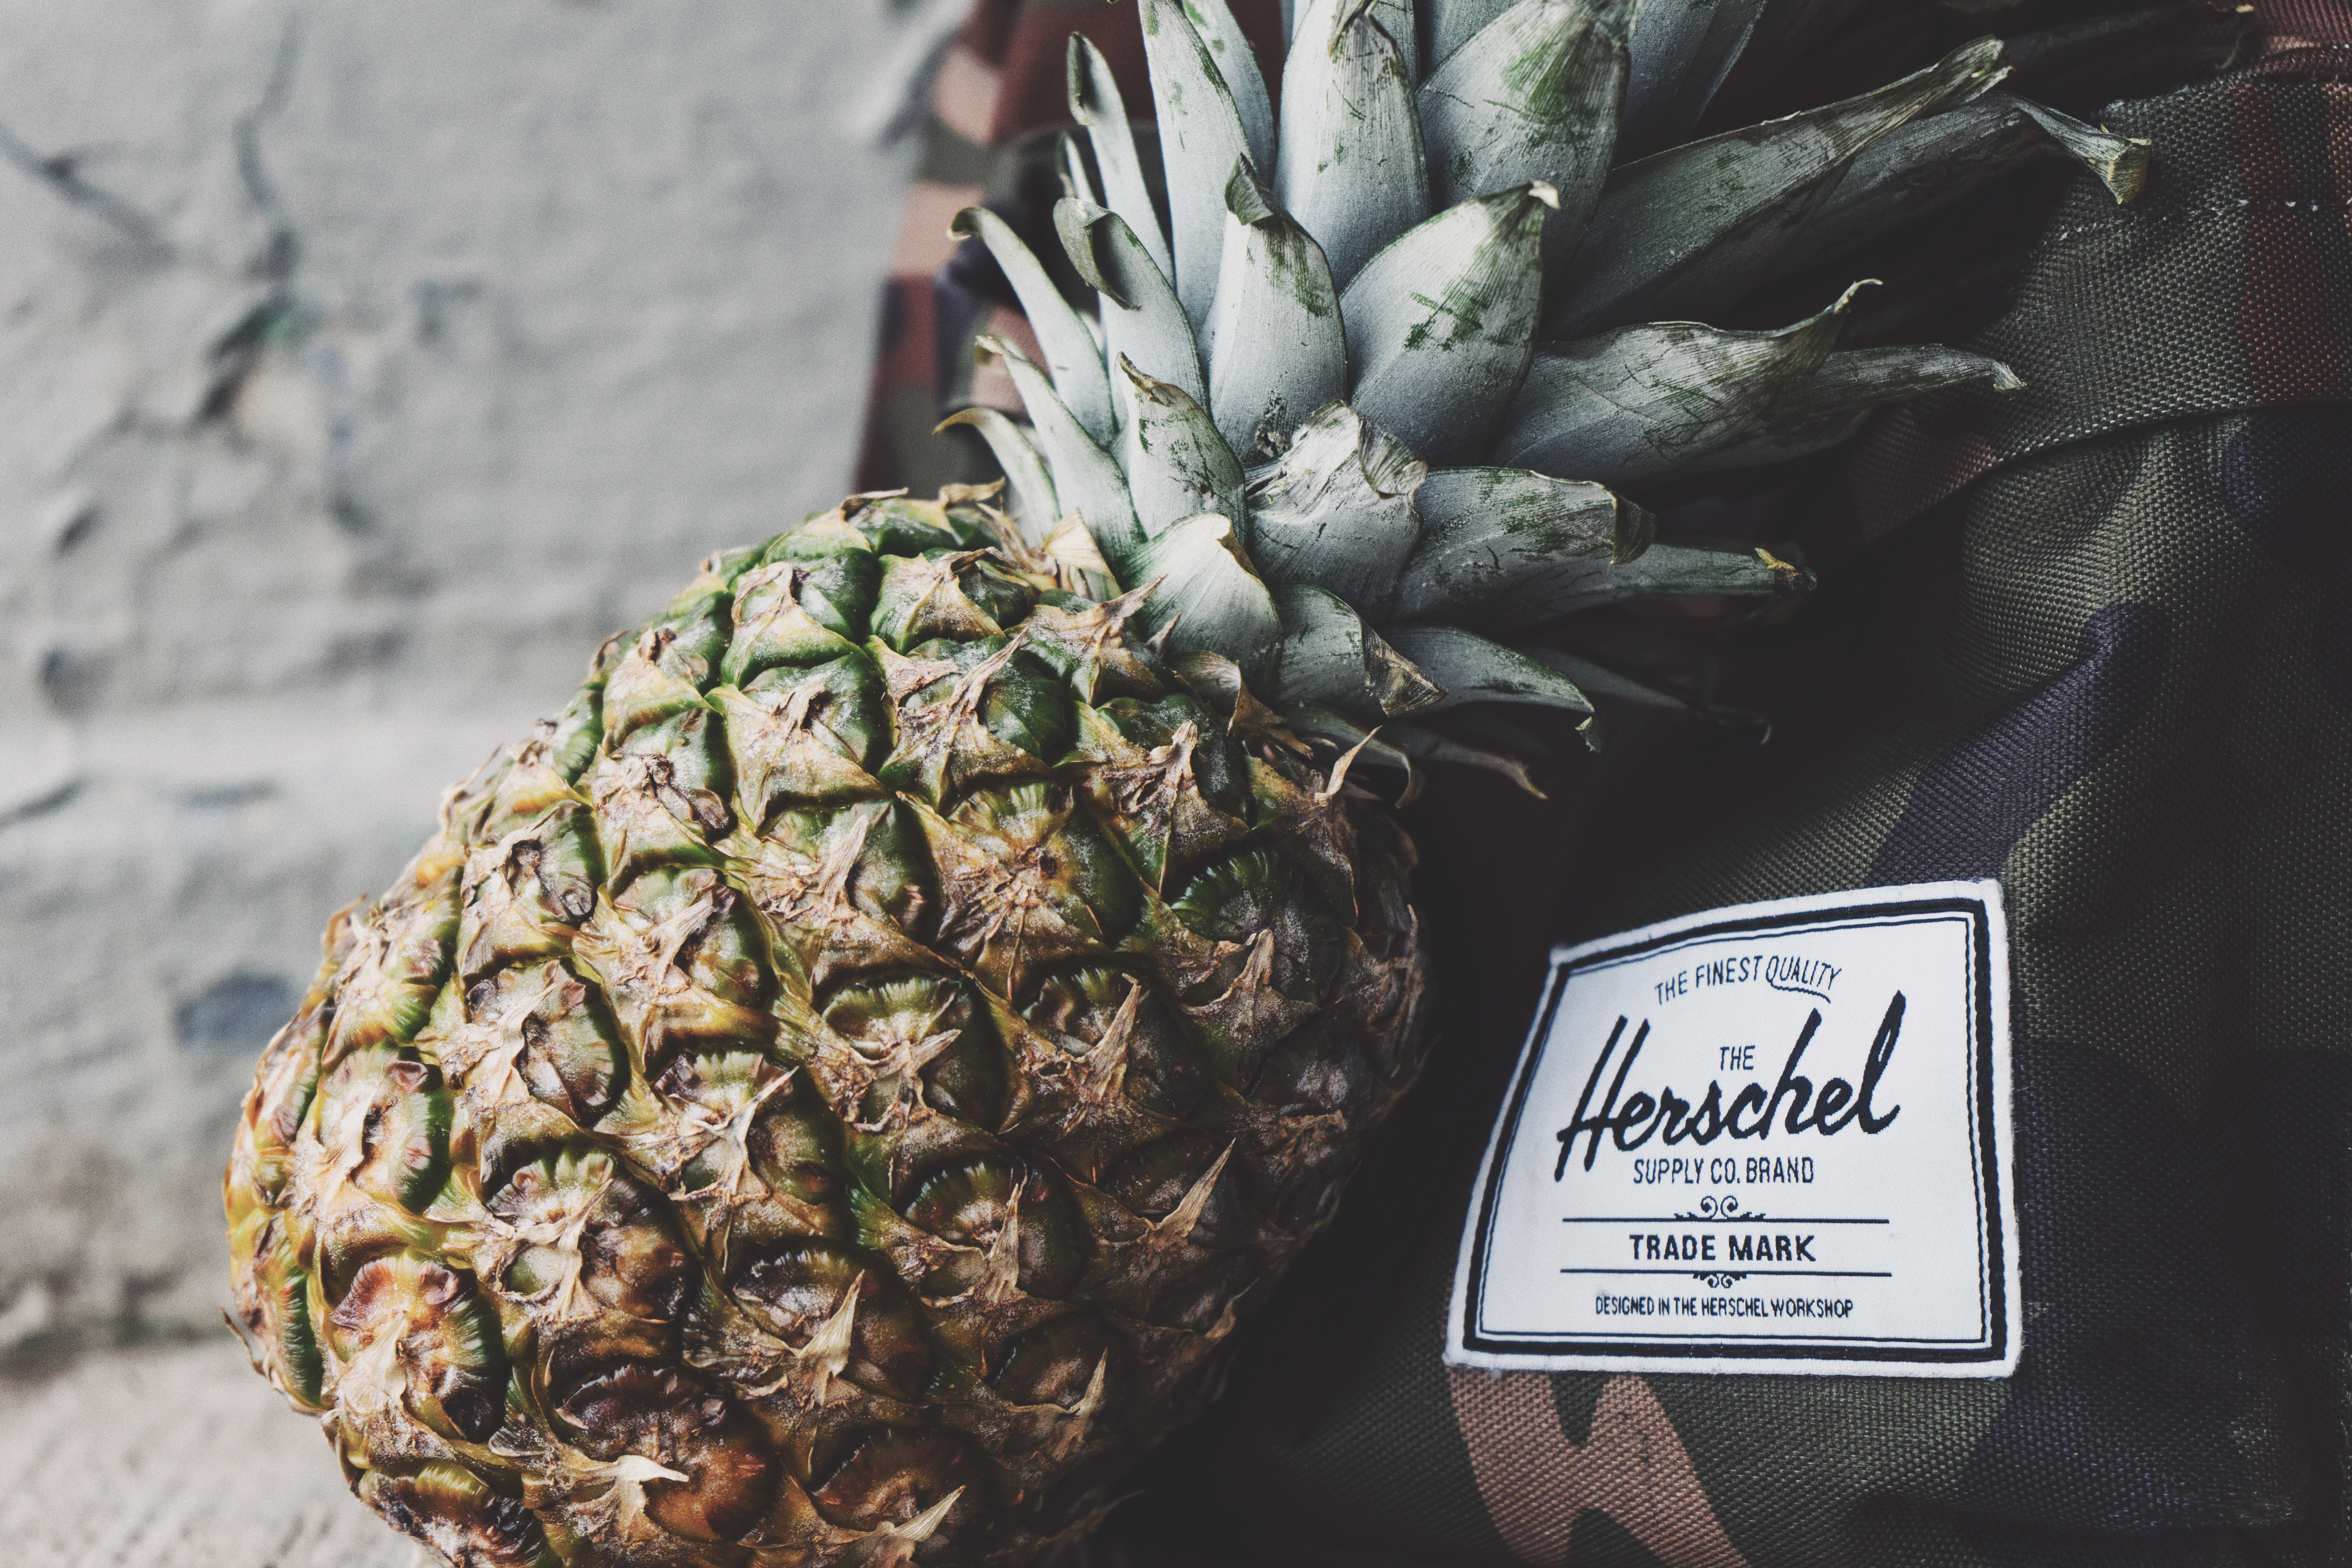
plant, fruit, backpack, food, produce, tropical, botany, pineapple, flowering plant, bromeliaceae, land plant